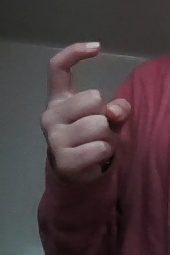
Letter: ra